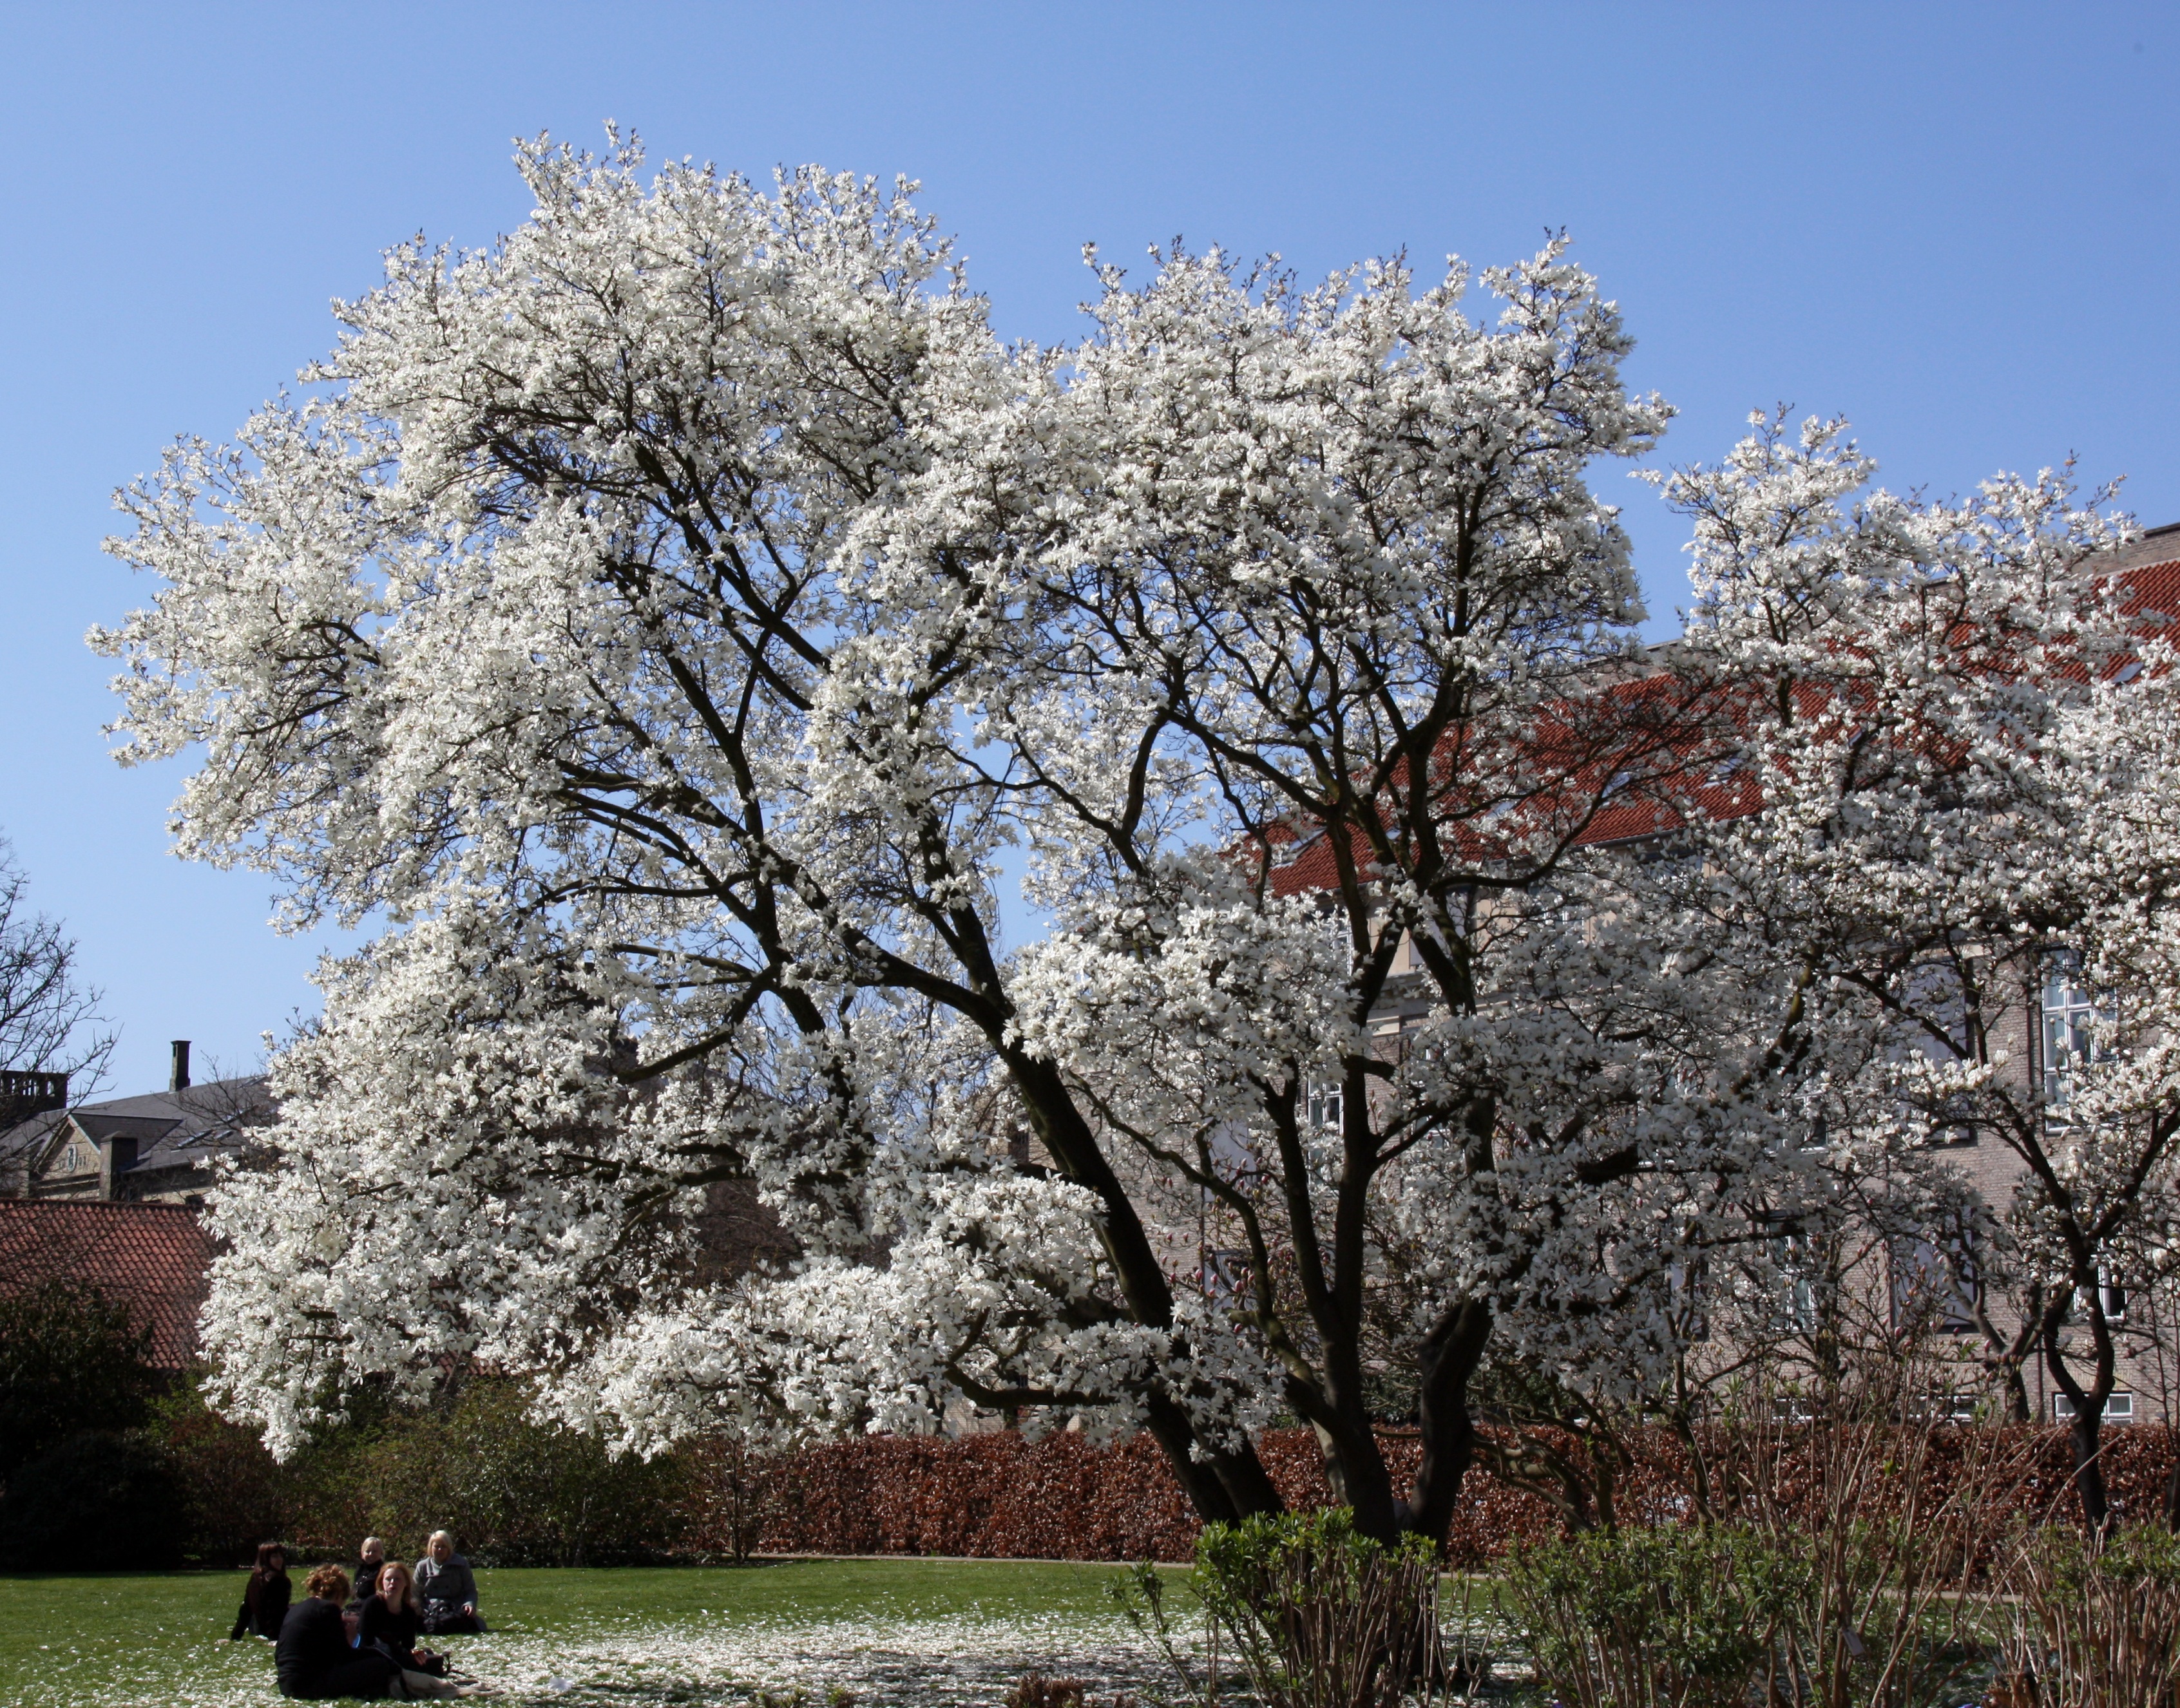
tree, branch, blossom, plant, wood, flower, tulip, spring, park, botany, flora, season, cherry blossom, girls, beautiful, woody plant